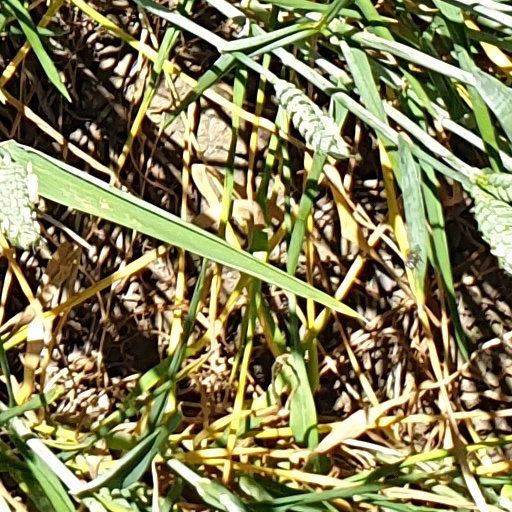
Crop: wheat